State University of Campinas

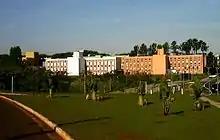
School of Chemical Engineering

Unicamp is composed of a total of 24 units, 10 of which are institutes and 14 are schools. The university is also home to 22 interdisciplinary centers which conduct research and outreach on topics ranging from dance (such as LUME) to computing and education (such as NIED).